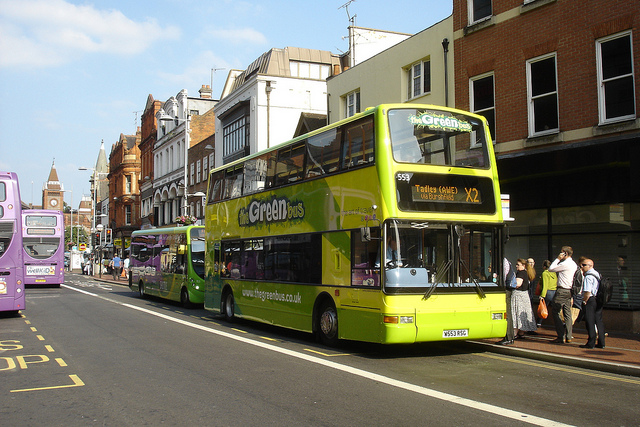
A yellow and green double decker bus traveling down a street with two story buildings.

A yellow double decker bus on a city street.

A yellow double decker transit bus parks by the sidewalk of a street in town.

A double decker green bus parked by the sidewalk picking up passengers.